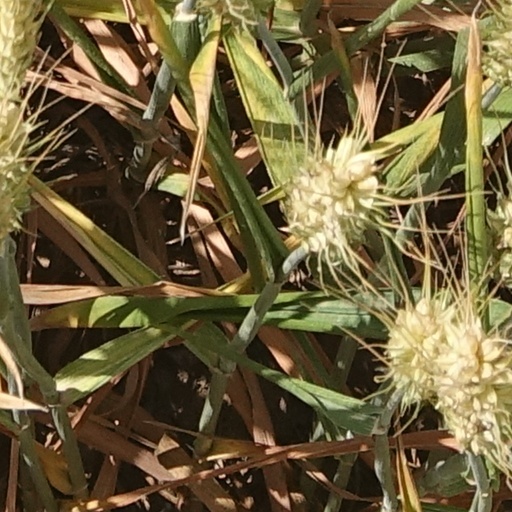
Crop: wheat